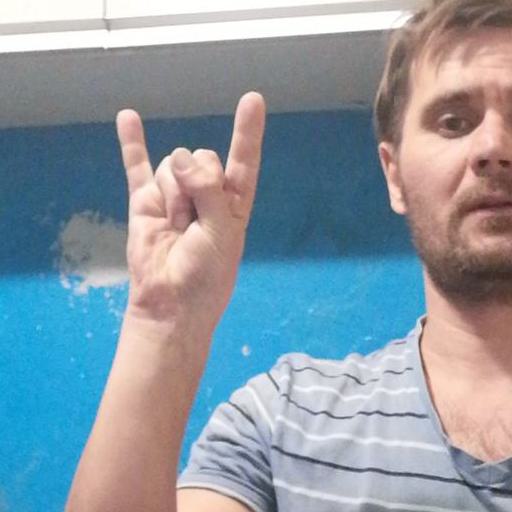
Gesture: rock